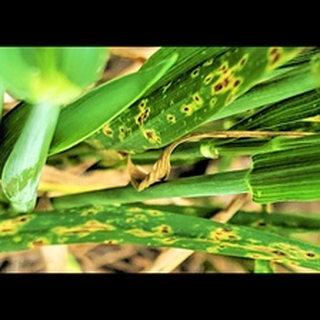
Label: wheat_tan_spot